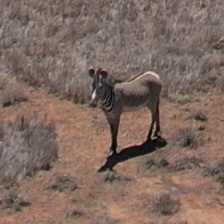
Pose orientation: left